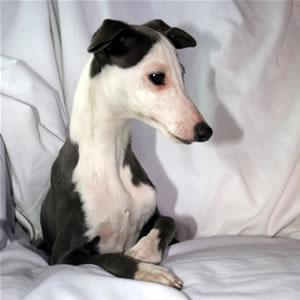
Italian_greyhound